Front of Yonge

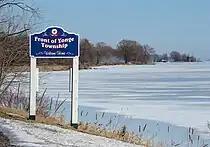
Waterfront along the Saint Lawrence River

In the 2021 Census of Population conducted by Statistics Canada, Front of Yonge had a population of living in of its total private dwellings, a change of from its 2016 population of . With a land area of , it had a population density of in 2021.